Natural law

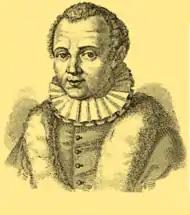
Dr Alberico Gentili, the founder of the science of international law

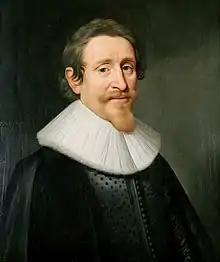
Hugo Grotius, a Dutch jurist and scholar, is an iusnaturalist author, who maintained that rights are innate "potestas" of the human being and do not arise out of law.

Liberal natural law grew out of the medieval Christian natural law theories and out of Hobbes' revision of natural law, sometimes in an uneasy balance of the two.